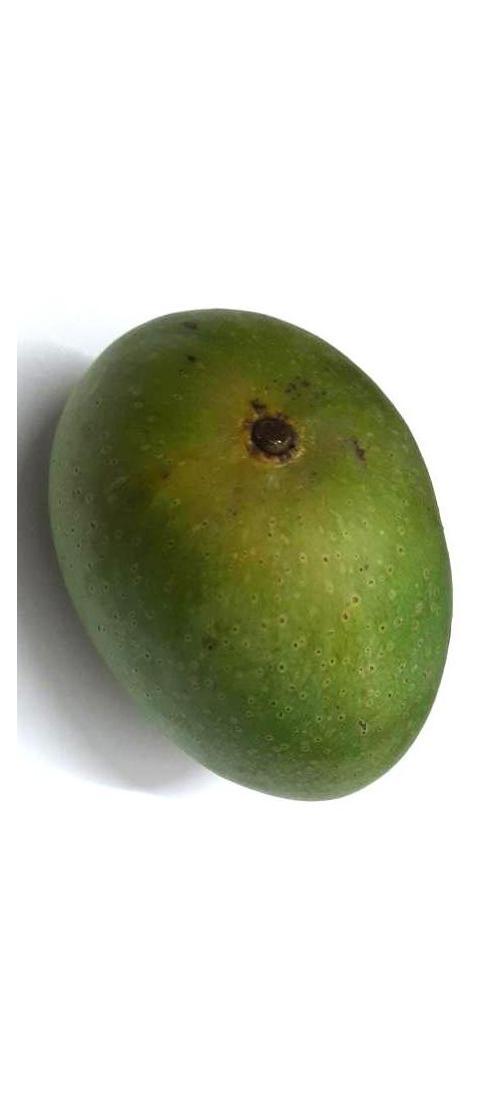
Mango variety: Ashshina Zhinuk